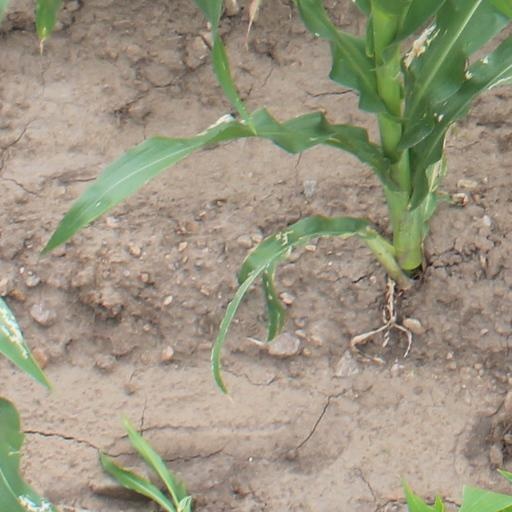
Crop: maize; corn